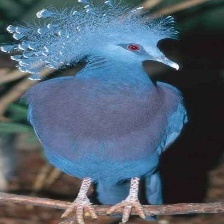
Species: VICTORIA CROWNED PIGEON
Scientific name: GOURA VICTORIA